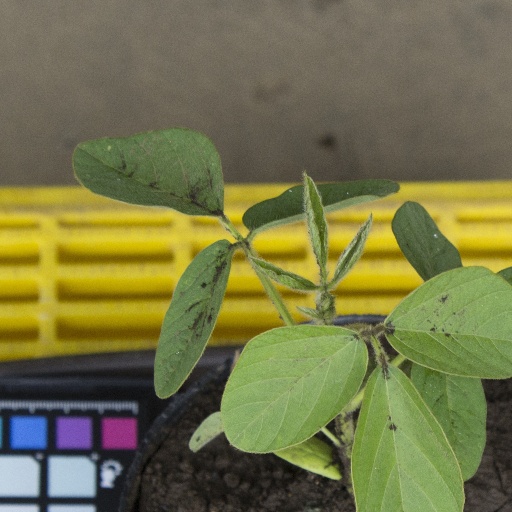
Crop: soybean